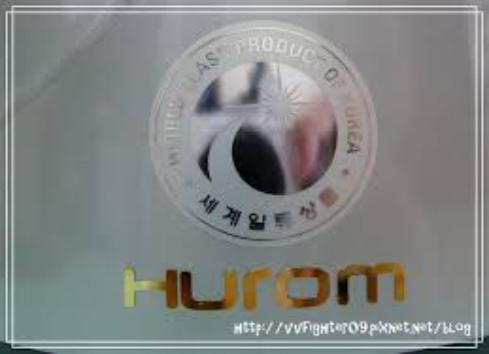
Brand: hurom
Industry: Others